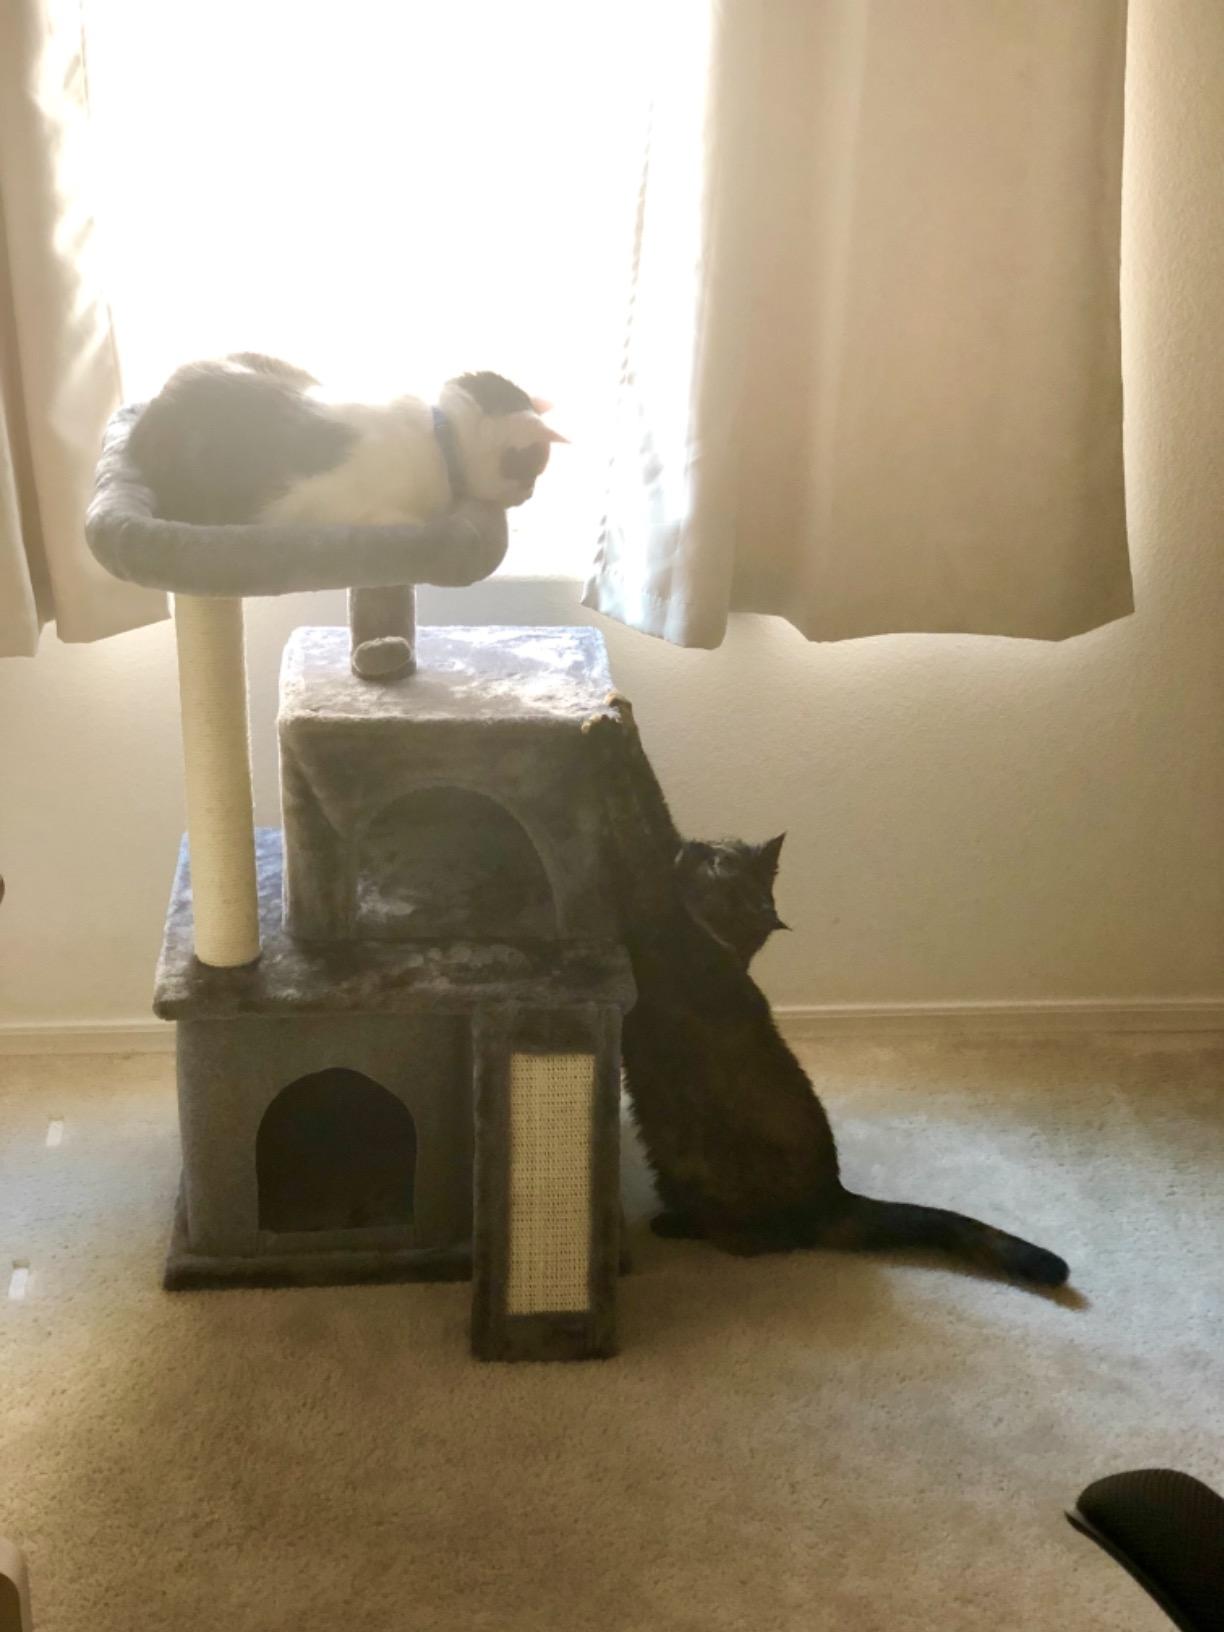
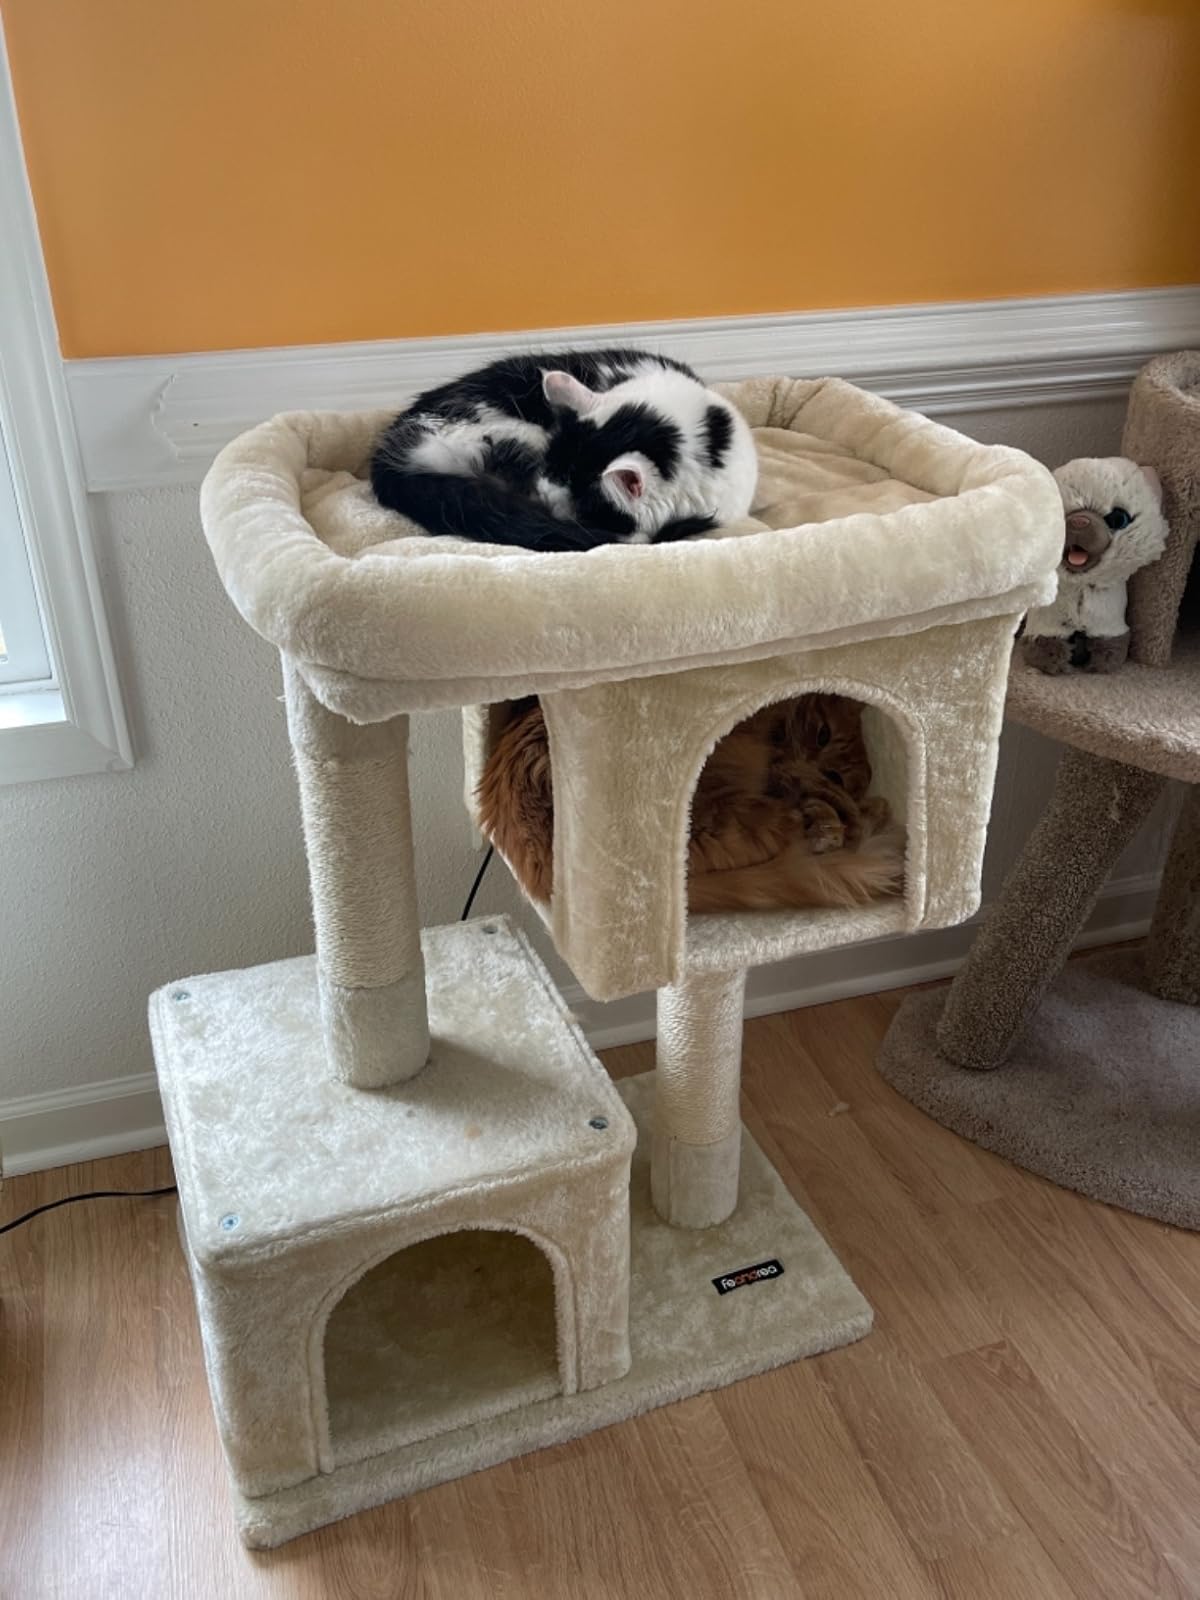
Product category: items_cat tree
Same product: no